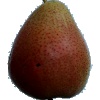
Label: pear_forelle